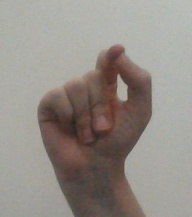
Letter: fa